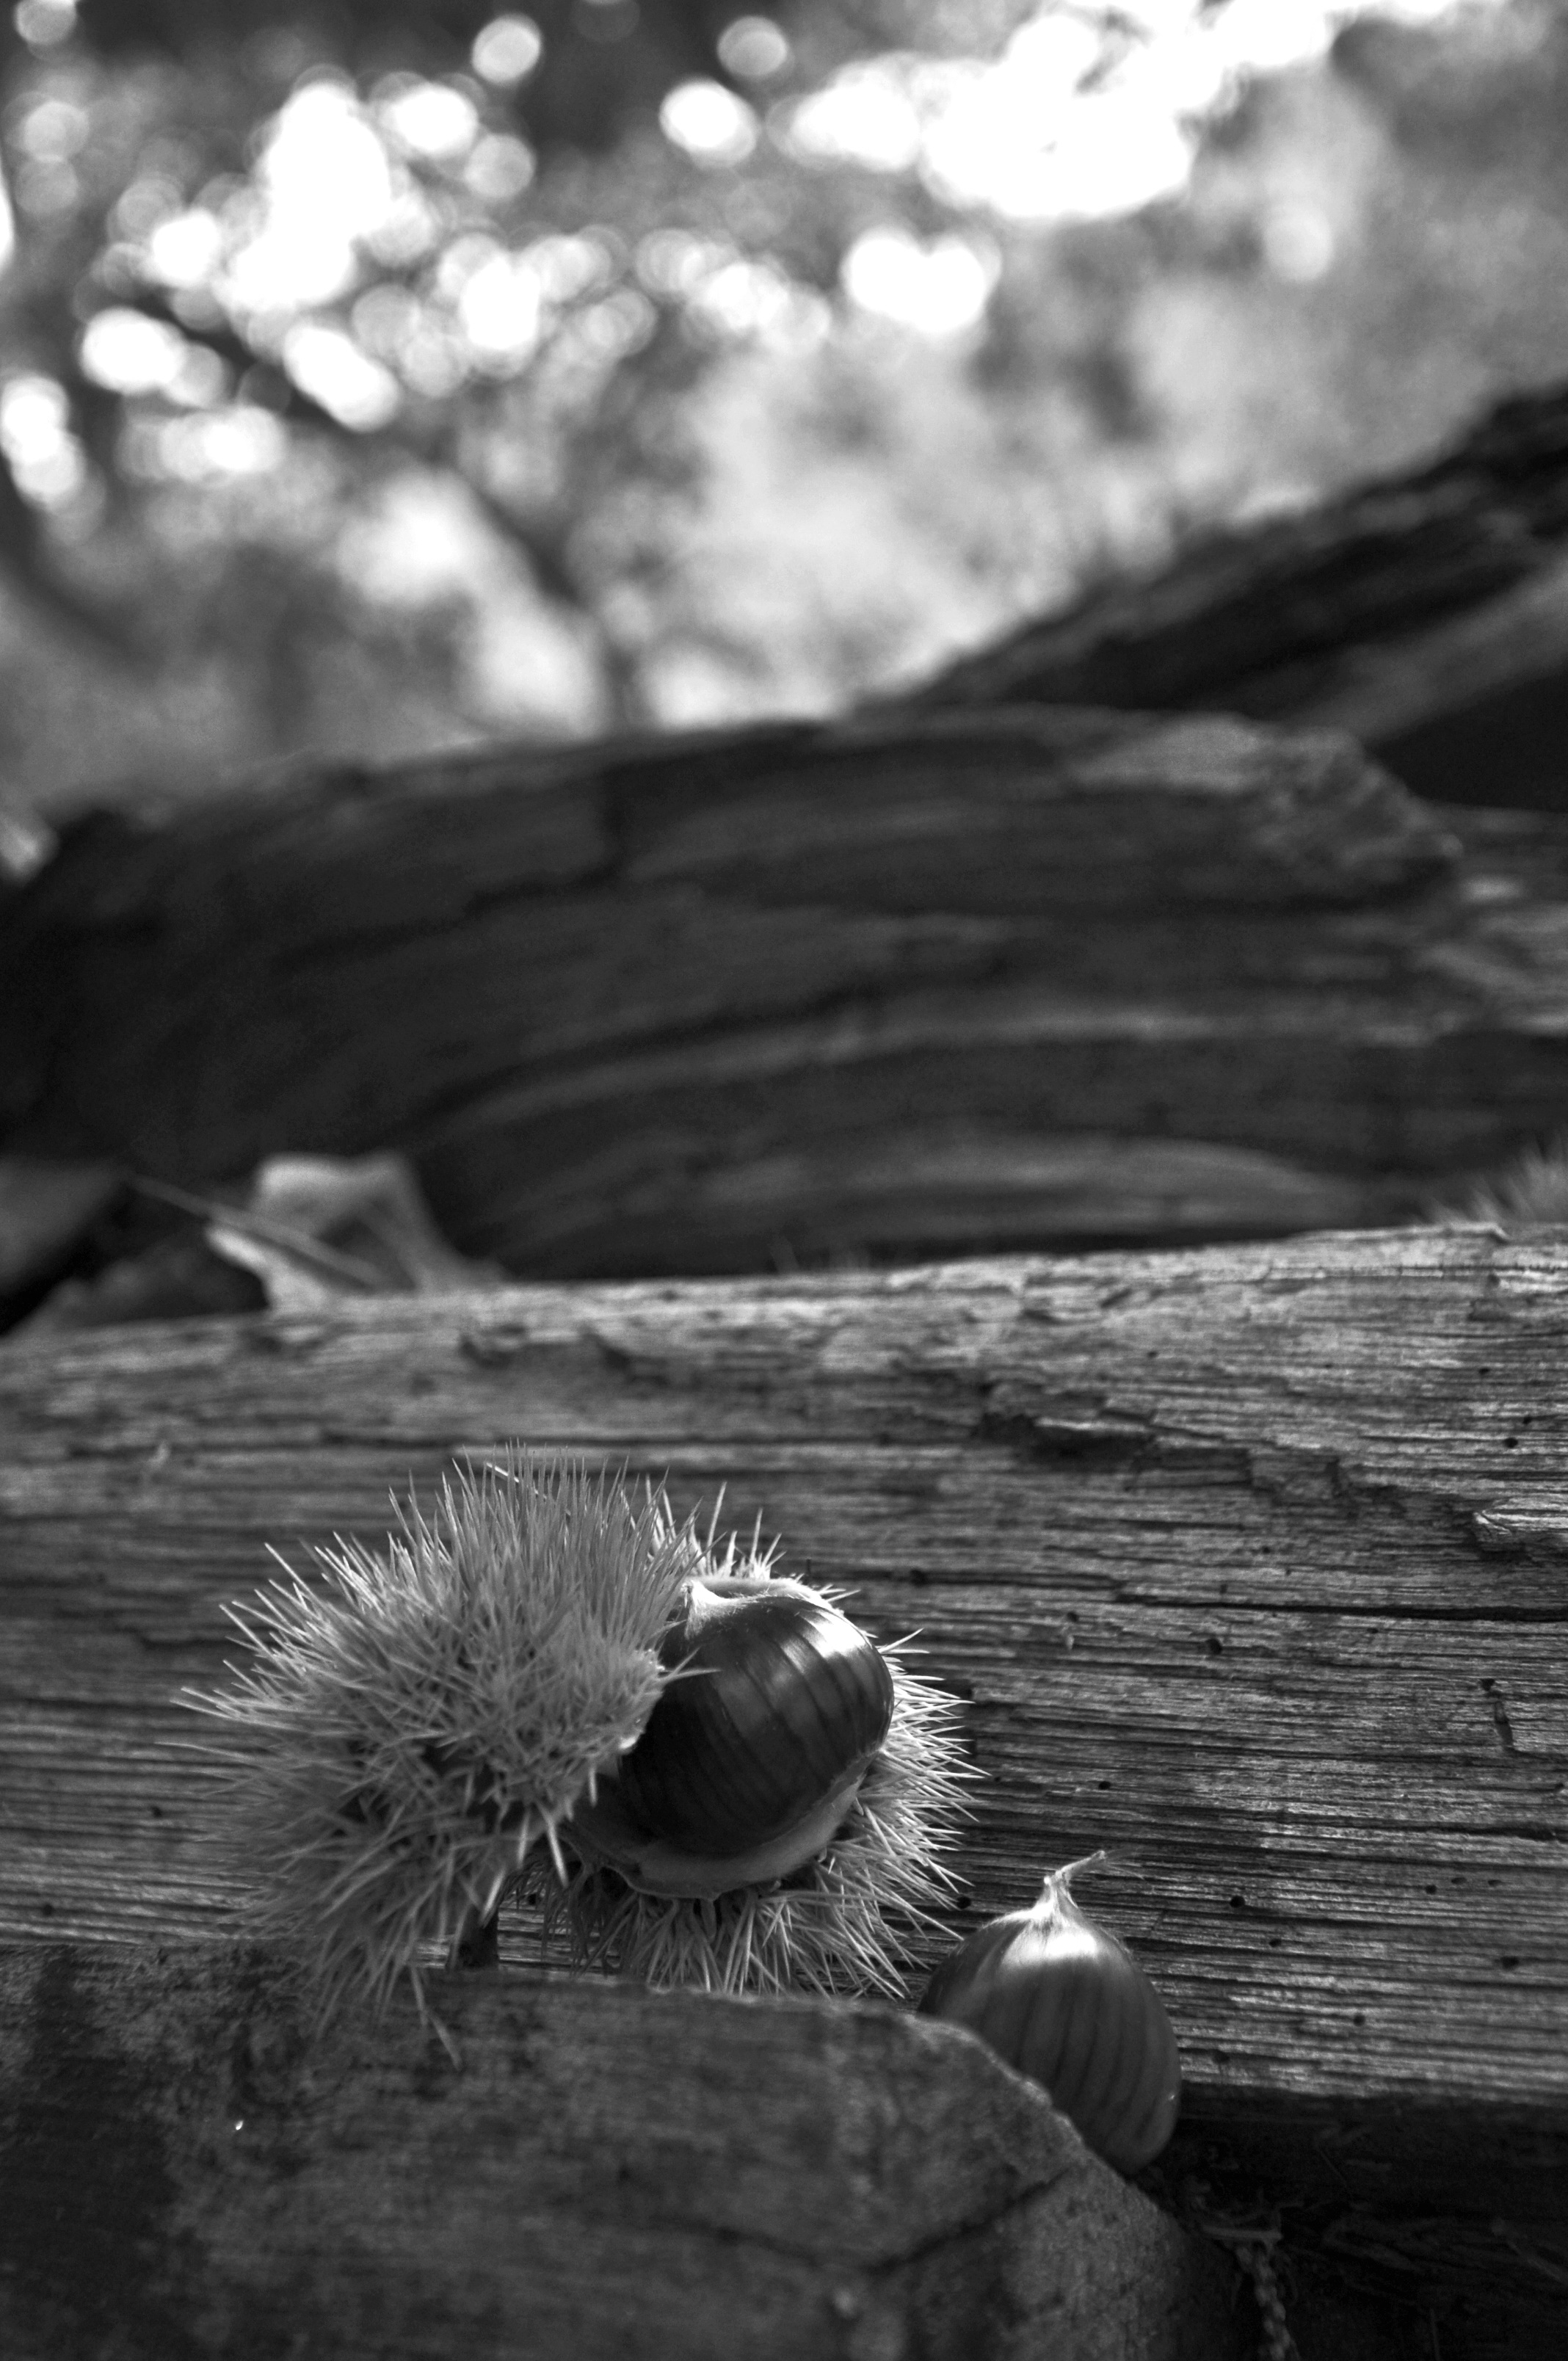
tree, nature, rock, branch, light, black and white, wood, white, photography, sunlight, leaf, flower, autumn, shadow, darkness, black, monochrome, close up, deciduous tree, october, mood, chestnut, spur, macro photography, autumn fruit, monochrome photography, chestnuts hedgehog